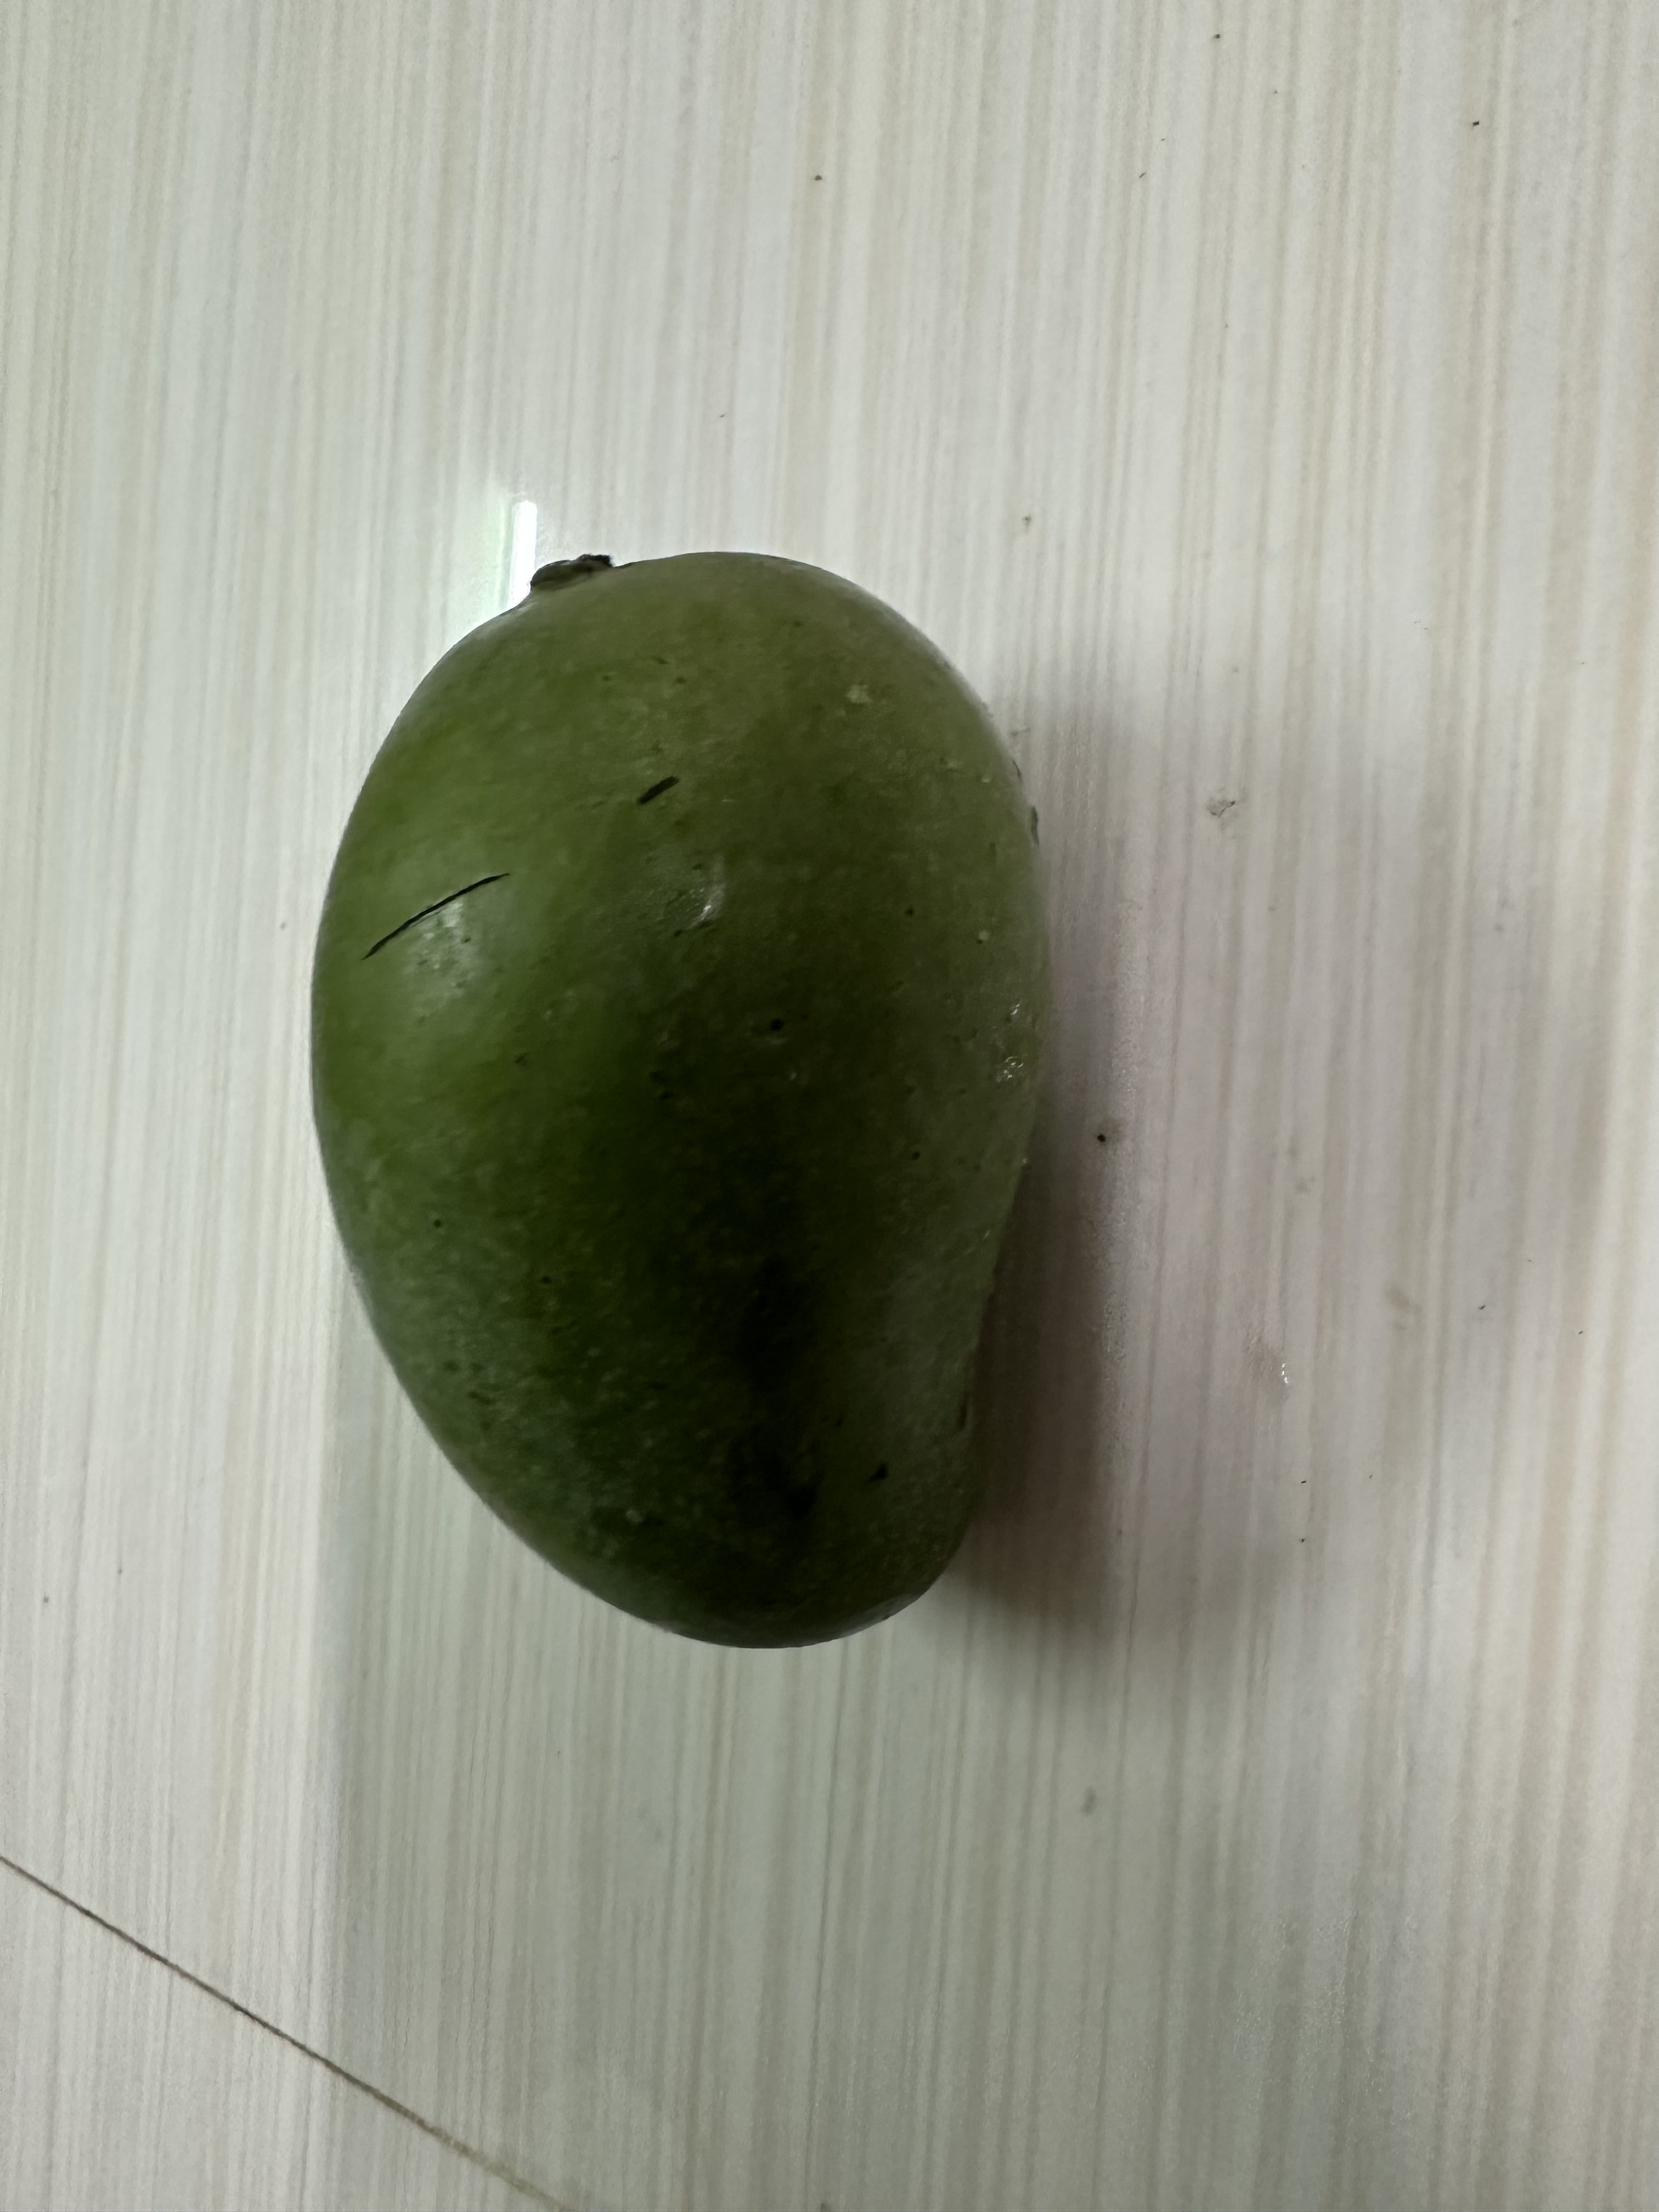
Mango variety: Amrapali